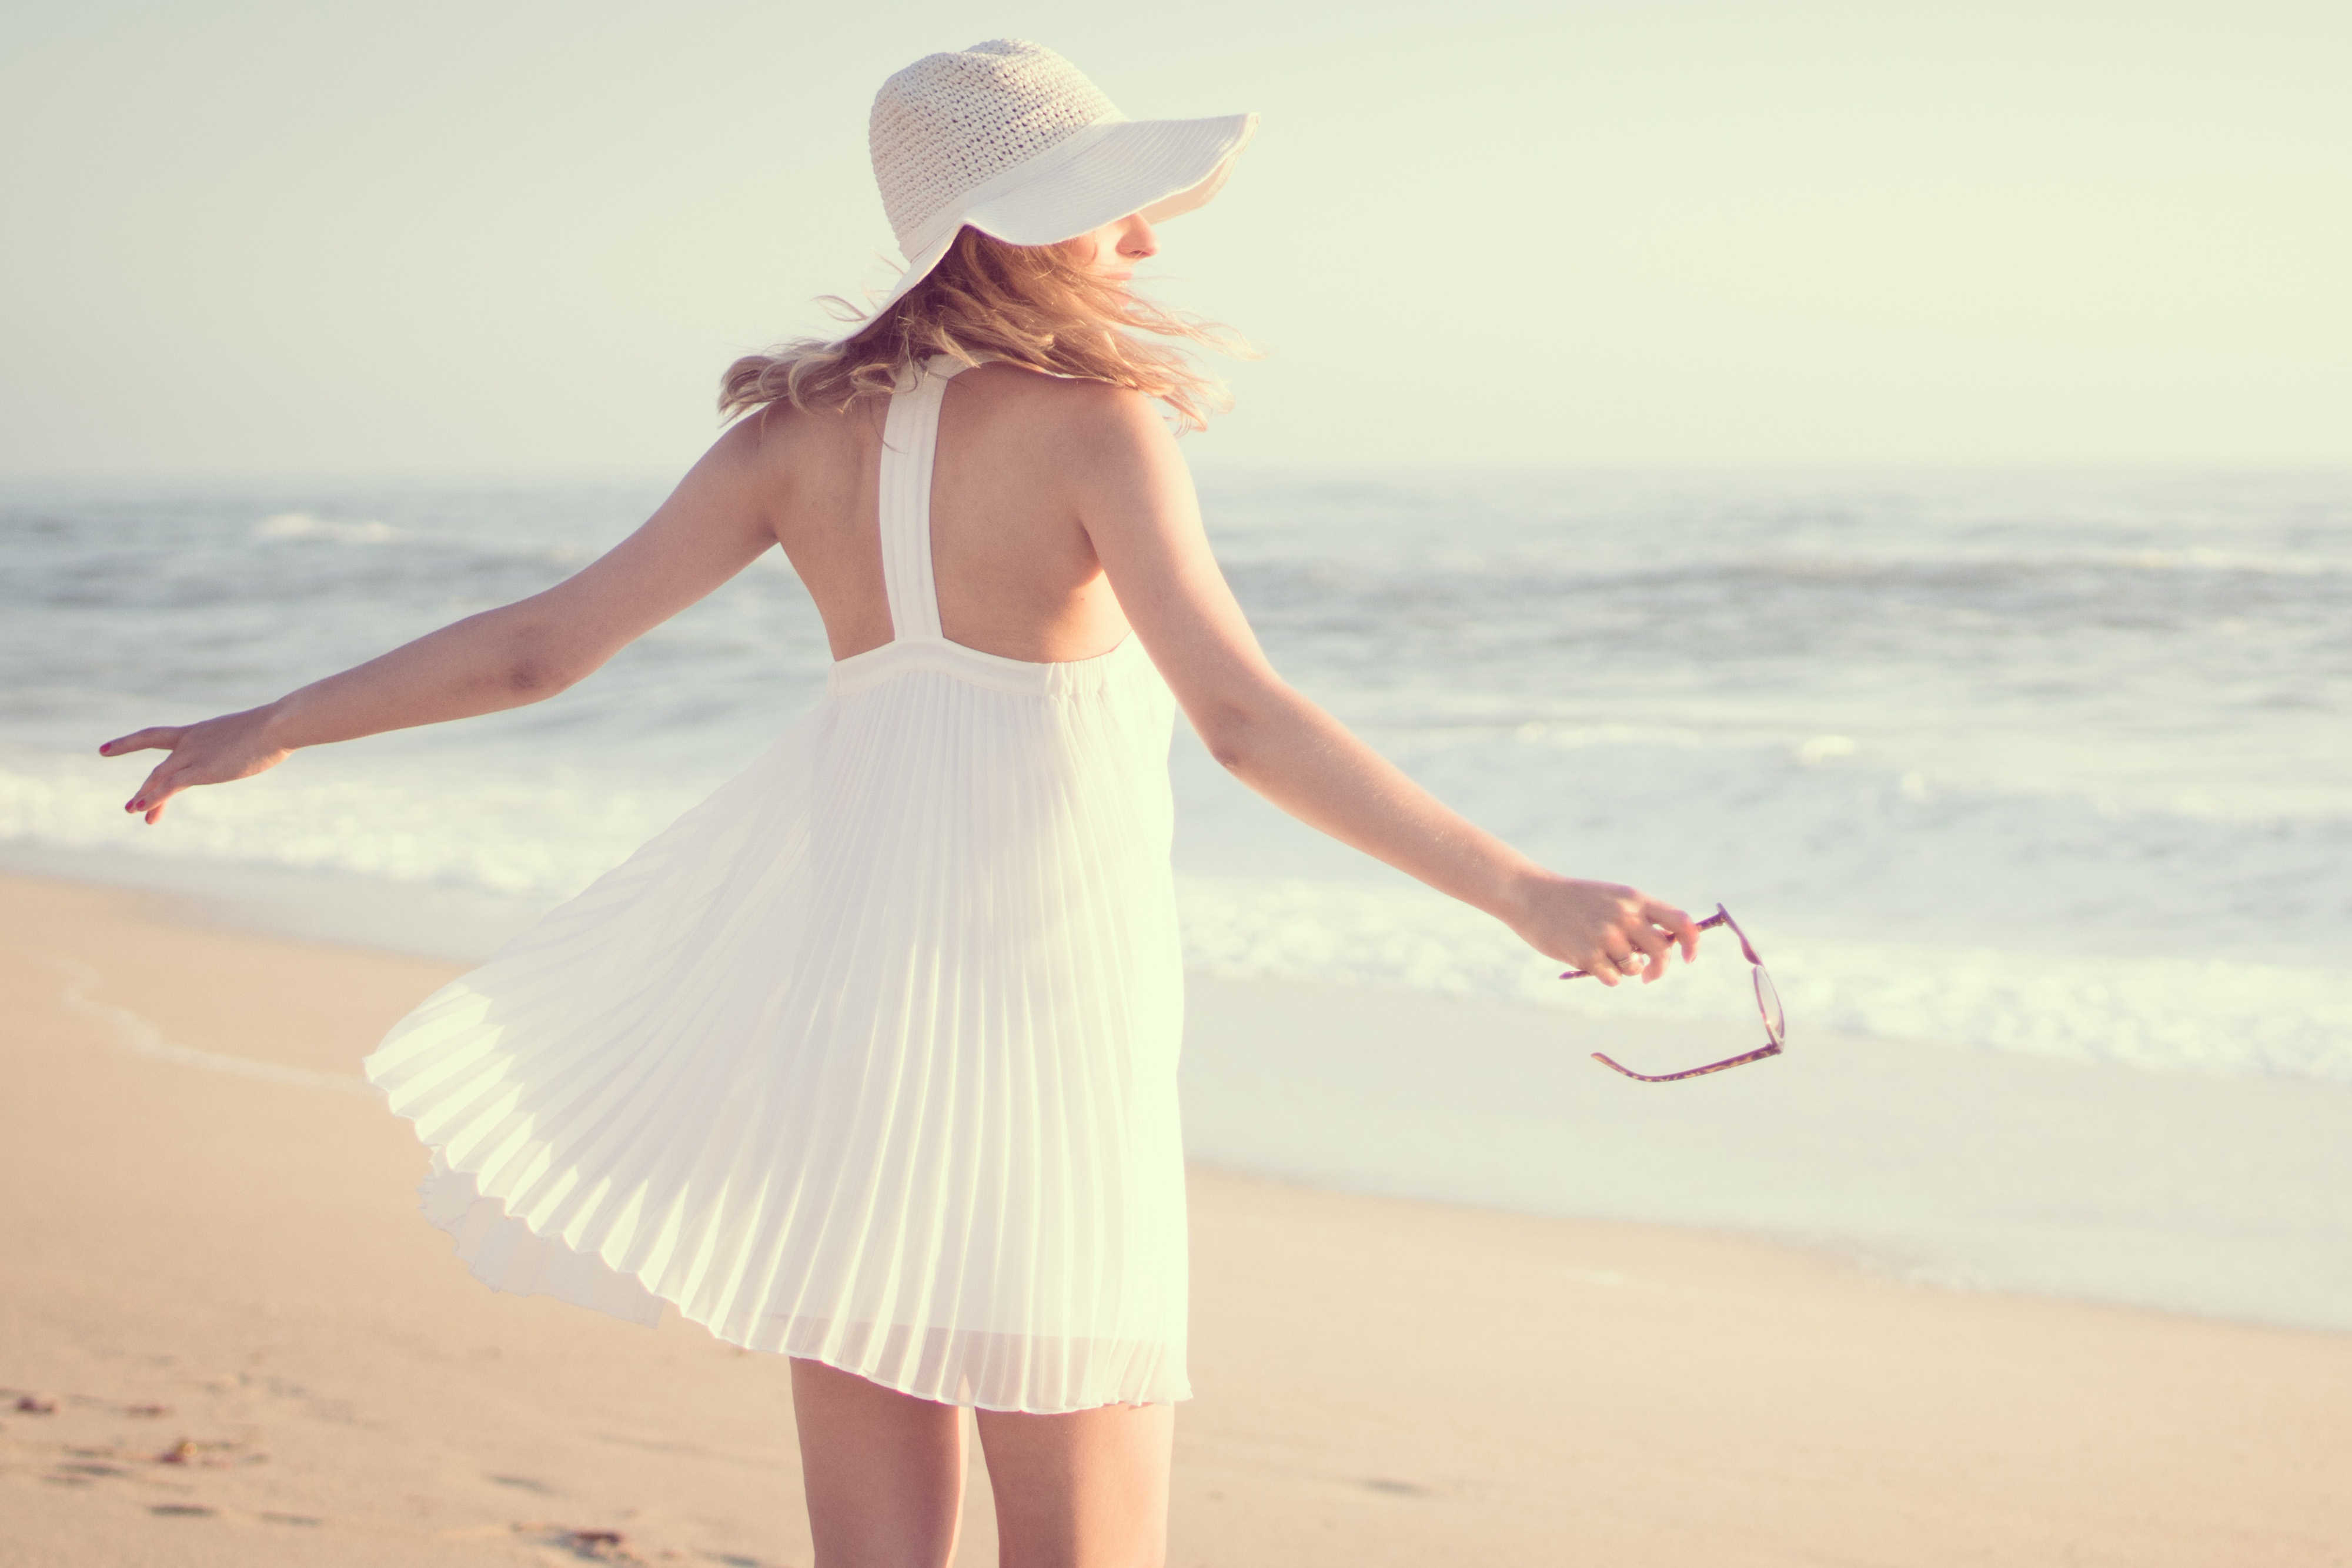
white, clothing, dress, pink, beauty, sky, summer, sea, shoulder, beach, sun hat, ocean, vacation, joint, photography, headgear, photo shoot, hand, waist, sunlight, neck, happy, fashion accessory, model, hat, barefoot, sand